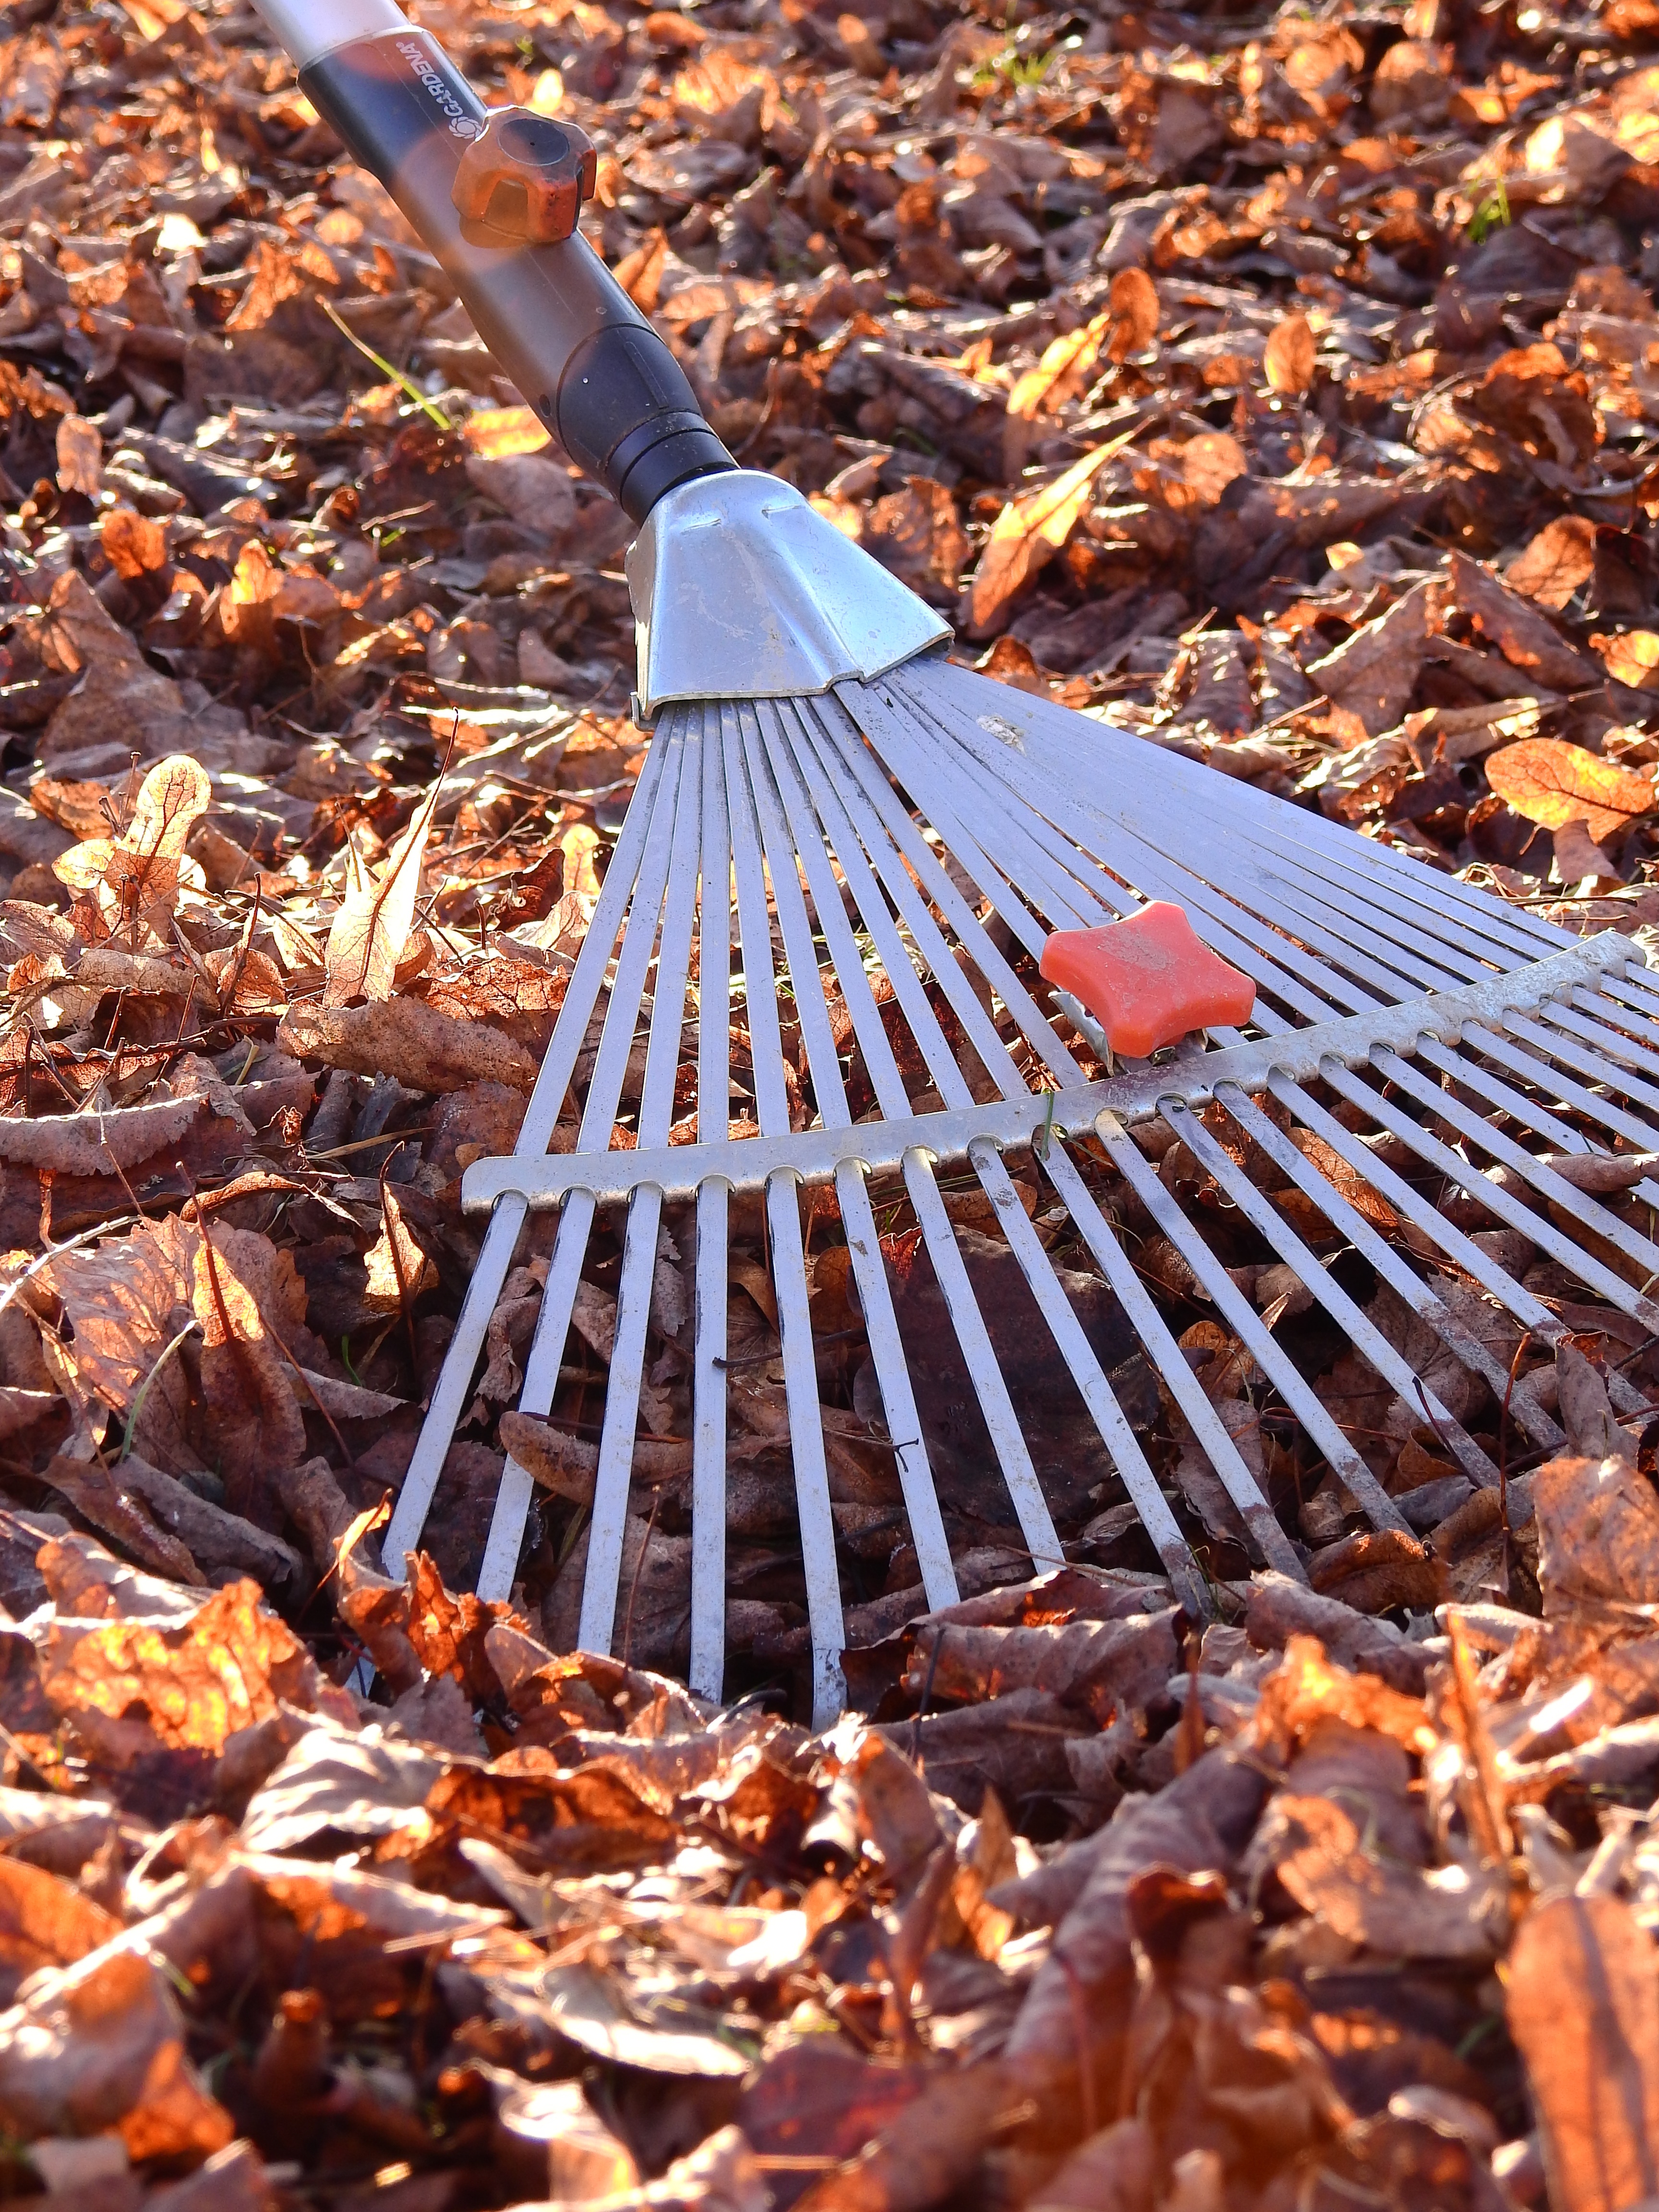
work, nature, wood, track, leaf, autumn, garden, season, leaves, fall foliage, golden autumn, computing